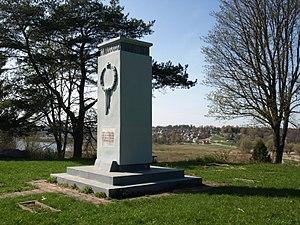
Viiratsi est un petit bourg d'Estonie, chef-lieu administratif de la Commune rurale de Viljandi à l'est de la région de Viljandi. Sa population s'élevait à 1 273 habitants au 31 décembre 2009.